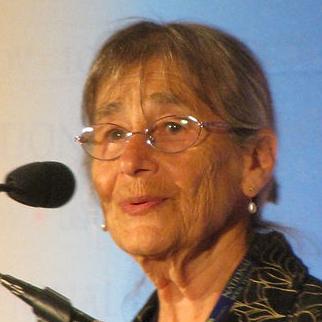
Age: 76